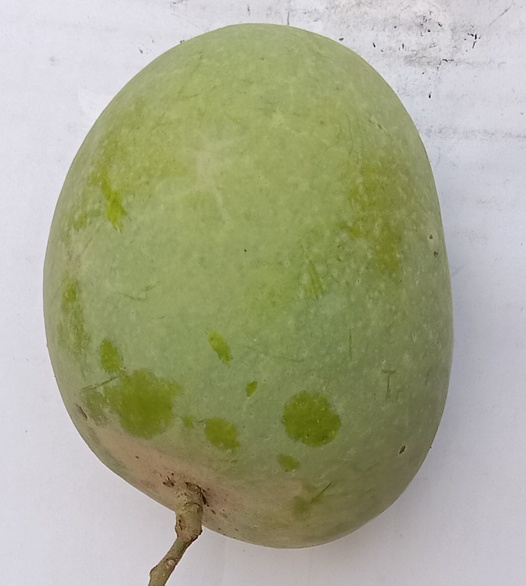
Mango variety: Anwar Ratool